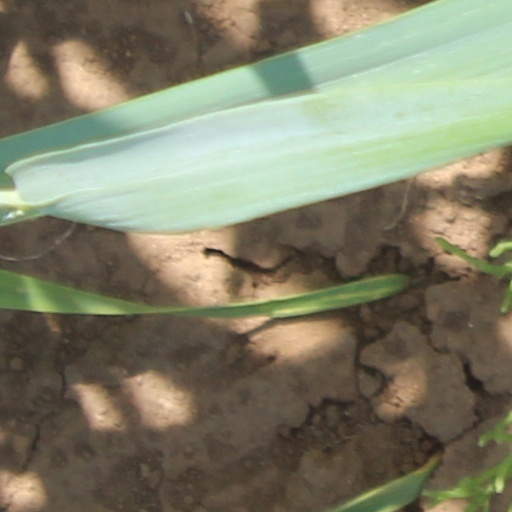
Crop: wheat